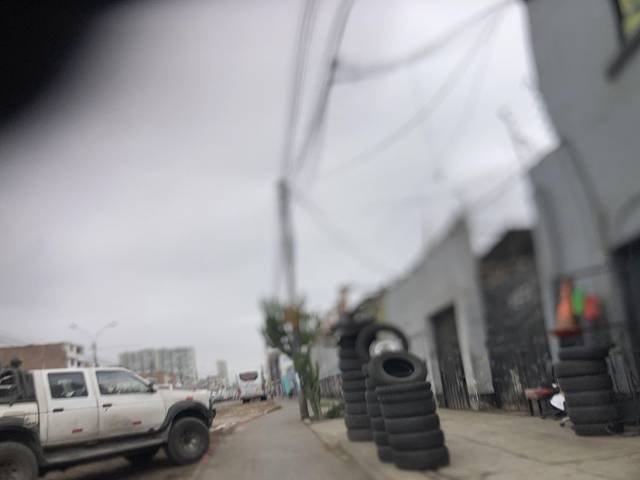
Region: Peru
Coordinates: -12.048, -77.062